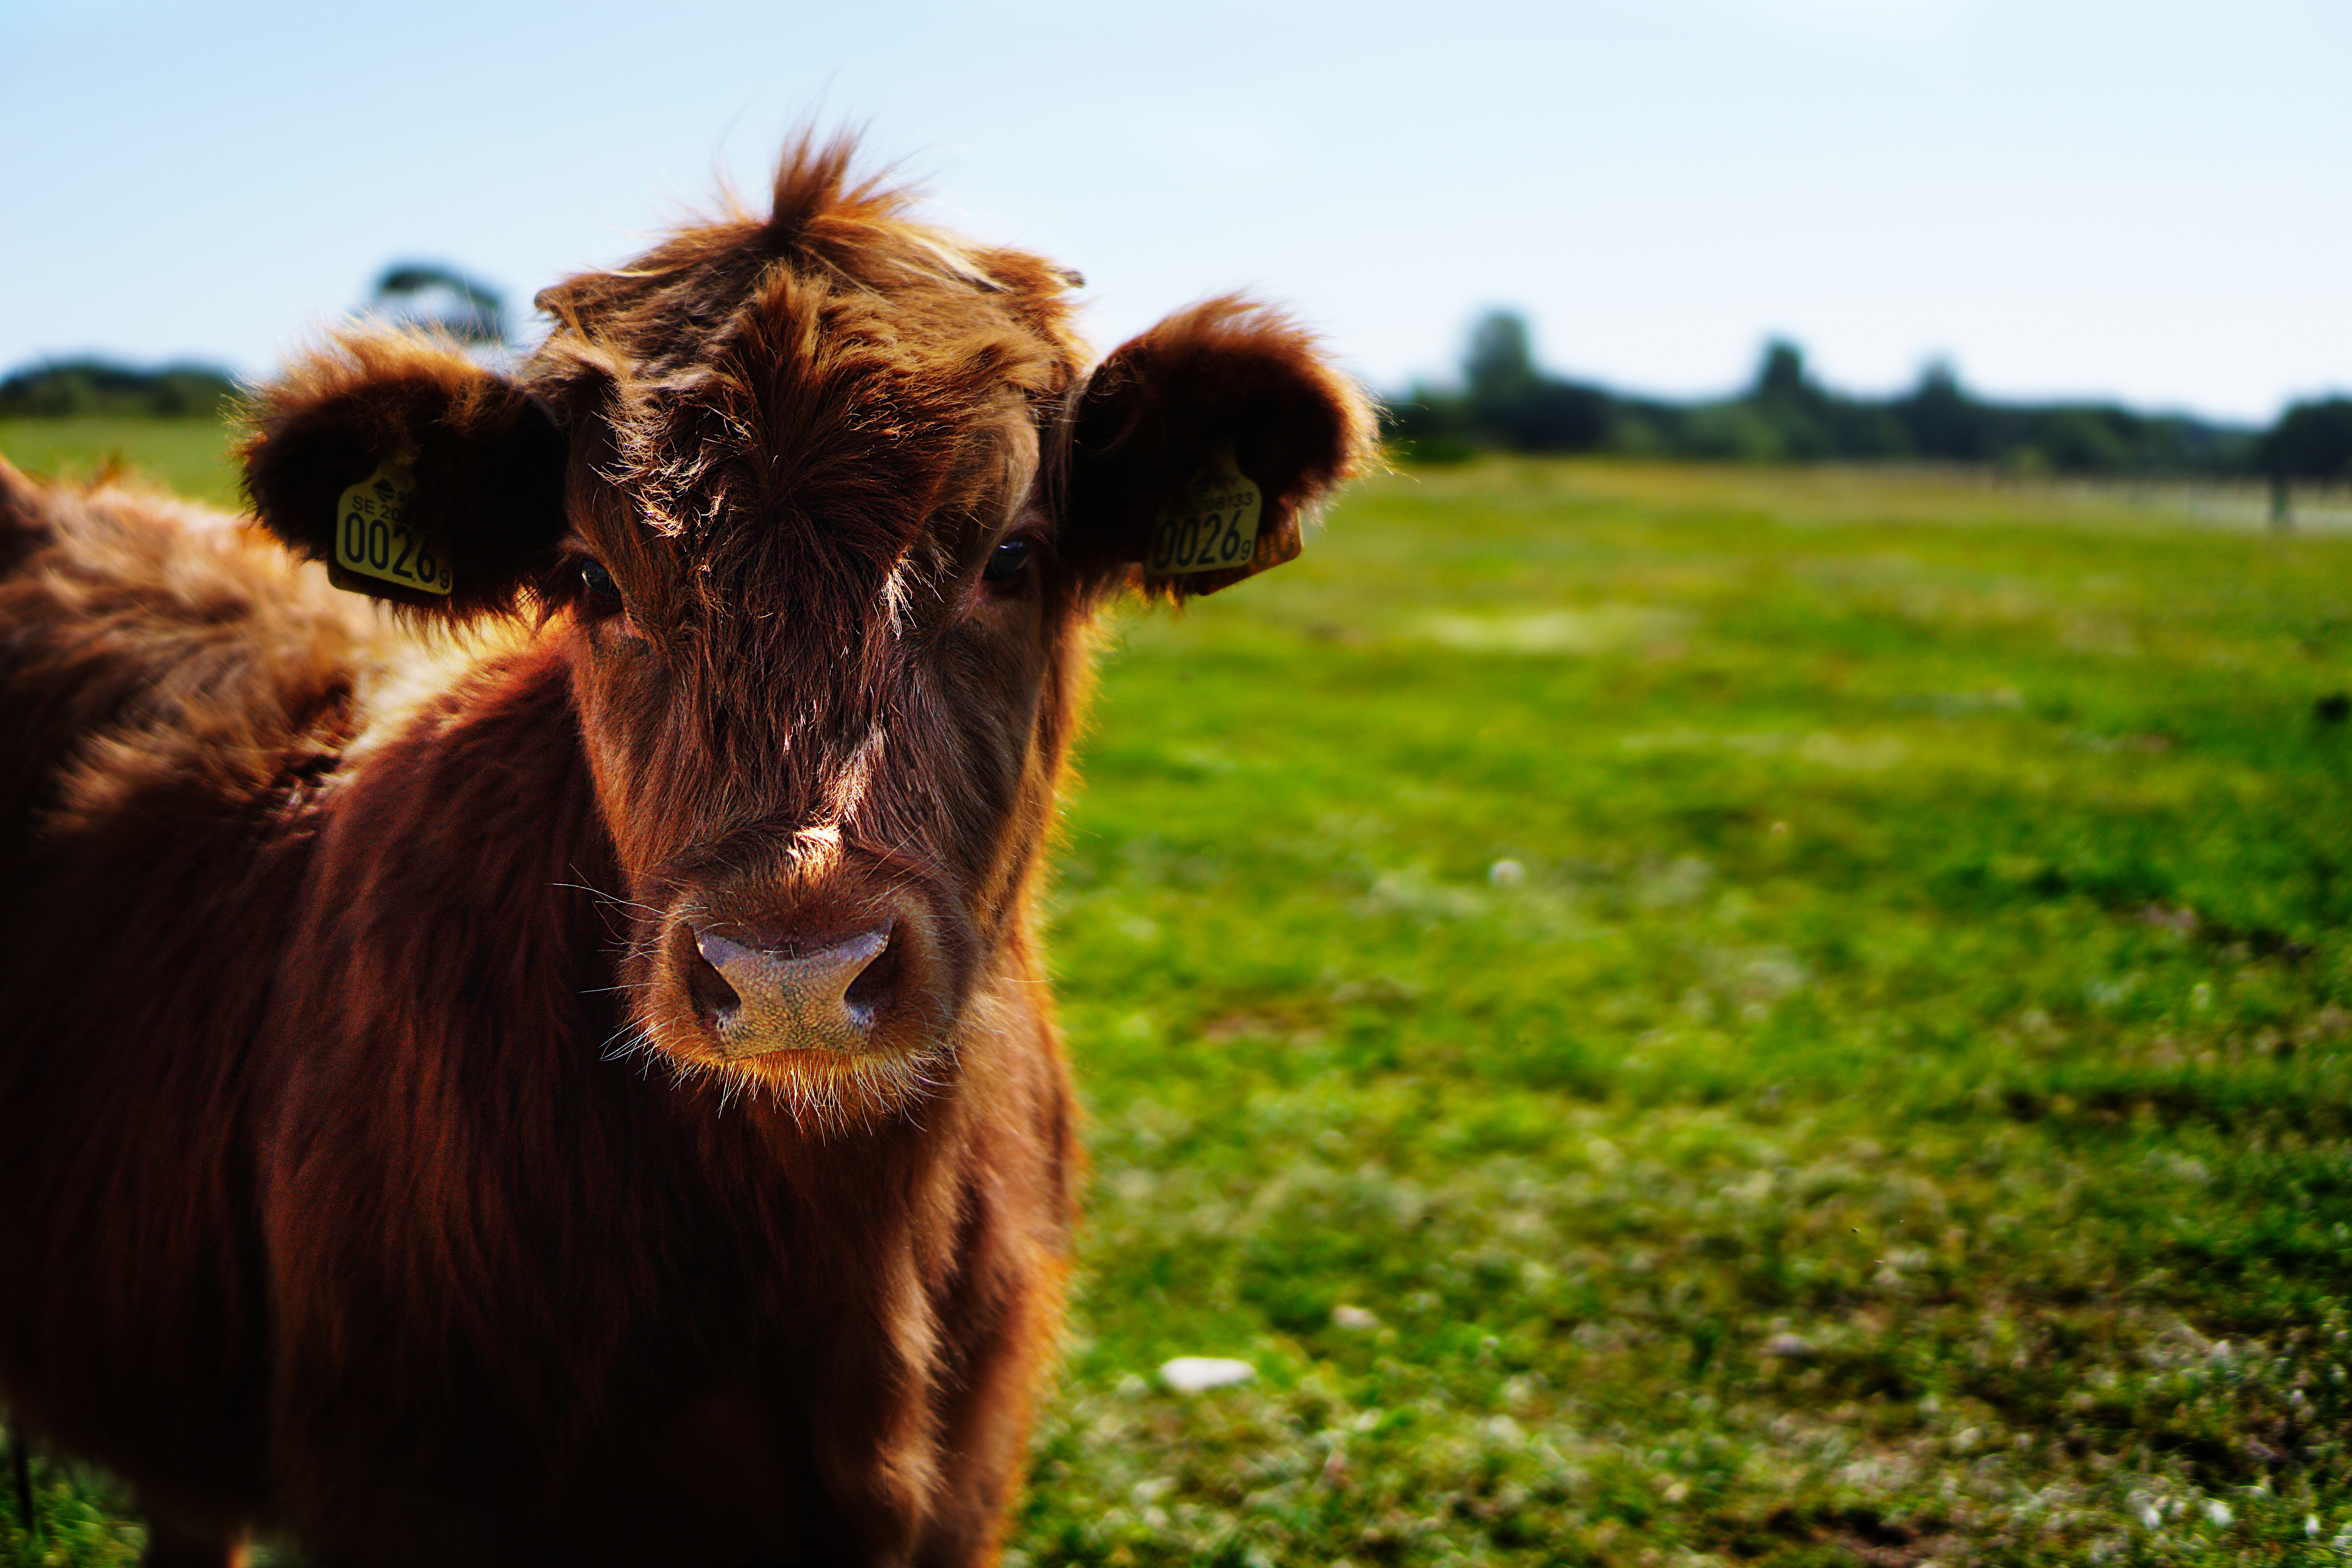
nature, grass, field, farm, meadow, prairie, flower, summer, wildlife, green, cow, pasture, grazing, mammal, agriculture, fauna, calf, agricultural, bull, sunny, grassland, vertebrate, bait, curious, ko, heifer, rural area, young animals, heifers, rural life, cattle like mammal, cow goat family